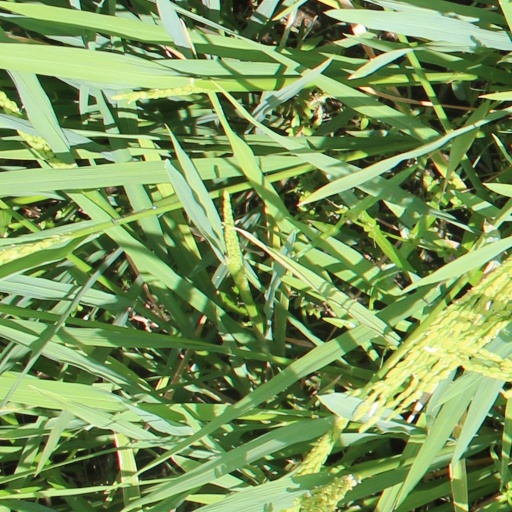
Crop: rice